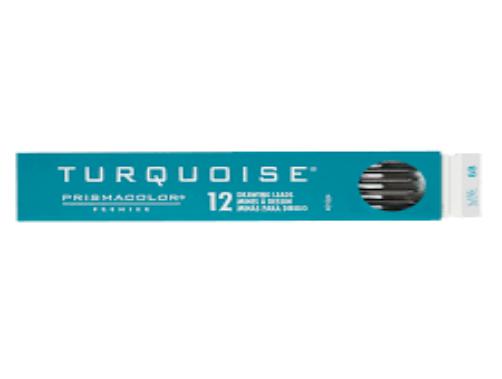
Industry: Necessities